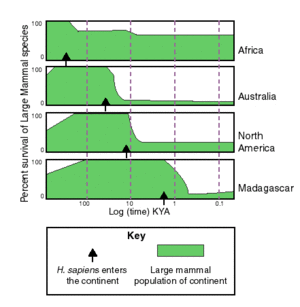
Graphique représentant les extinctions brutales de la grande faune de l'ère quaternaire, sur plusieurs continents, quand les populations de chasseurs préhistoriques augmentent (d'après Martin, 1989). Il n'y a que dans les grandes forêts tropicales et équatoriales qu'un tel phénomène n'a pas été observé (mais ces milieux semblent avoir été dépourvus de mégafaune)
Paul S. Martin est un spécialiste des géosciences à l'université d'Arizona.